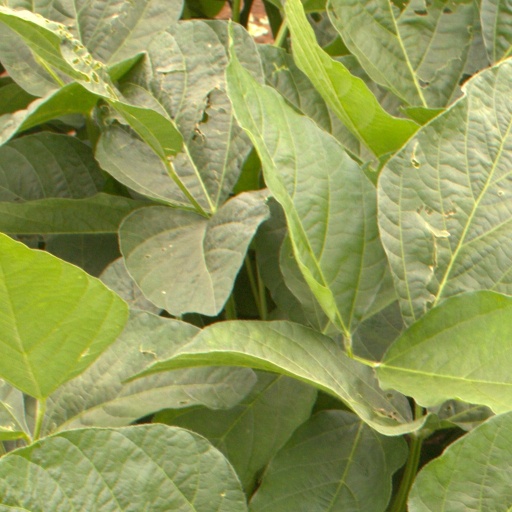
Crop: soybean